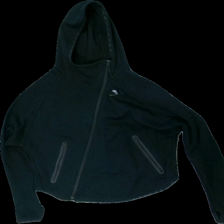
View: front
Type: Hoodie
Category: Ladies
Brand: Nike
Colors: Black
Material: 73% cotton 27% polyester
Cut: Regular
Size: S
Season: All
Stains: Minor
Damage 2: fläck
Damage 2 location: top left
Price range: 50-100
Recommended usage: Reuse
Description: svarta hoodie med dragkedja och hål för tummarna i ärmarna. liten fläck på vänstra axeln.